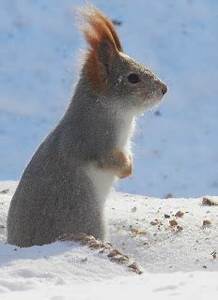
Label: squirrel